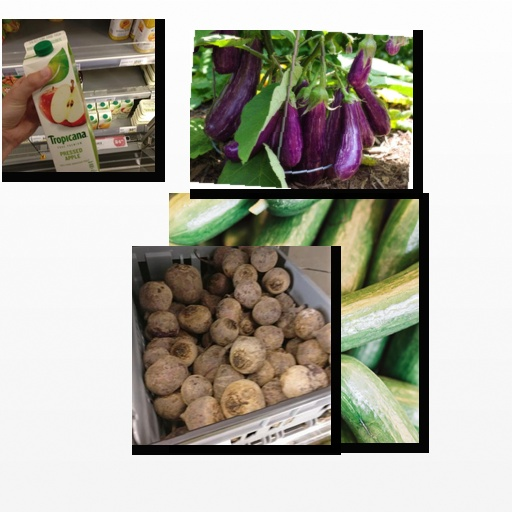
Food items: beetroot, eggplant, cucumber, apple_juice